Lio (singer)

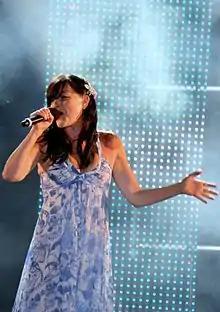
Lio on stage in 2013

As of 2012, several of Lio's songs (like her 1982 song "Mona Lisa") have been rediscovered and used as samples in numerous songs by artists in the Nu-disco, House and EDM genres. In 2014, she gave an acoustic rendition of several songs by the Brazilian composer Dorival Caymmi at the Archiduc café in central Brussels.